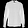
Label: Shirt